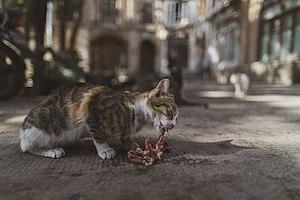
Étant donnée la grande taille du pays et les variétés climatiques dues à des facteurs divers les différences d'altitude, le niveau des précipitations et de l'évaporation, les types de sols etc. Русский: Дикая природа Ирана была впервые описана Хамдаллахом Казвини в 14 веке. В 18 и 19 веках Самуил Гмелин и Эдуард Менетрие исследовали район Каспийского моря и Талышские горы с целью описания фауны прикаспийского региона. Türkçe: İran'da vahşi yaşam flora, fauna ve doğal habitatlarını kapsamaktadır. İran'daki vahşi yaşamın en çok tanınan üyelerinden birisi soyu tükenme tehlikesi yaşayan, bugün sadece İran'da bulunan ve aynı zamanda İran Çitası olarak da bilinen Asya Çitası'dır. हिन्दी: ईरान जंबुद्वीप (एशिया) के दक्षिण-पश्चिम खंड में स्थित देश है। इसे सन 1935 तक फारस नाम से भी जाना जाता है। العربية: الحياة البرية في إيران تشتمل الحياة البرية في جمهورية إيران على النباتات والحيوانات وموائلها الطبيعية.